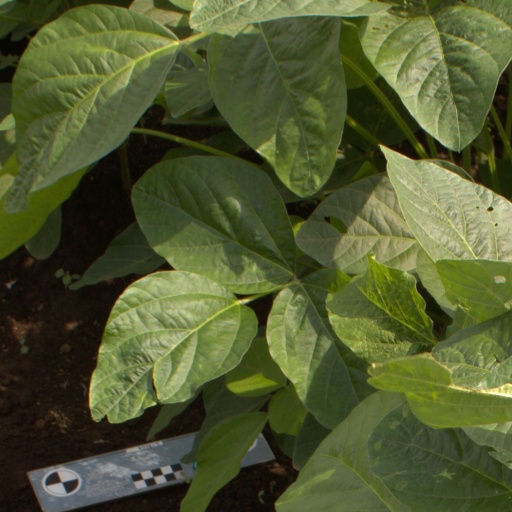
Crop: soybean